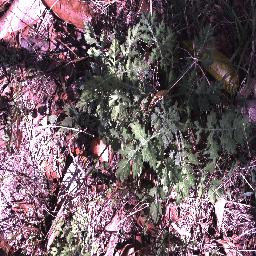
Label: parthenium